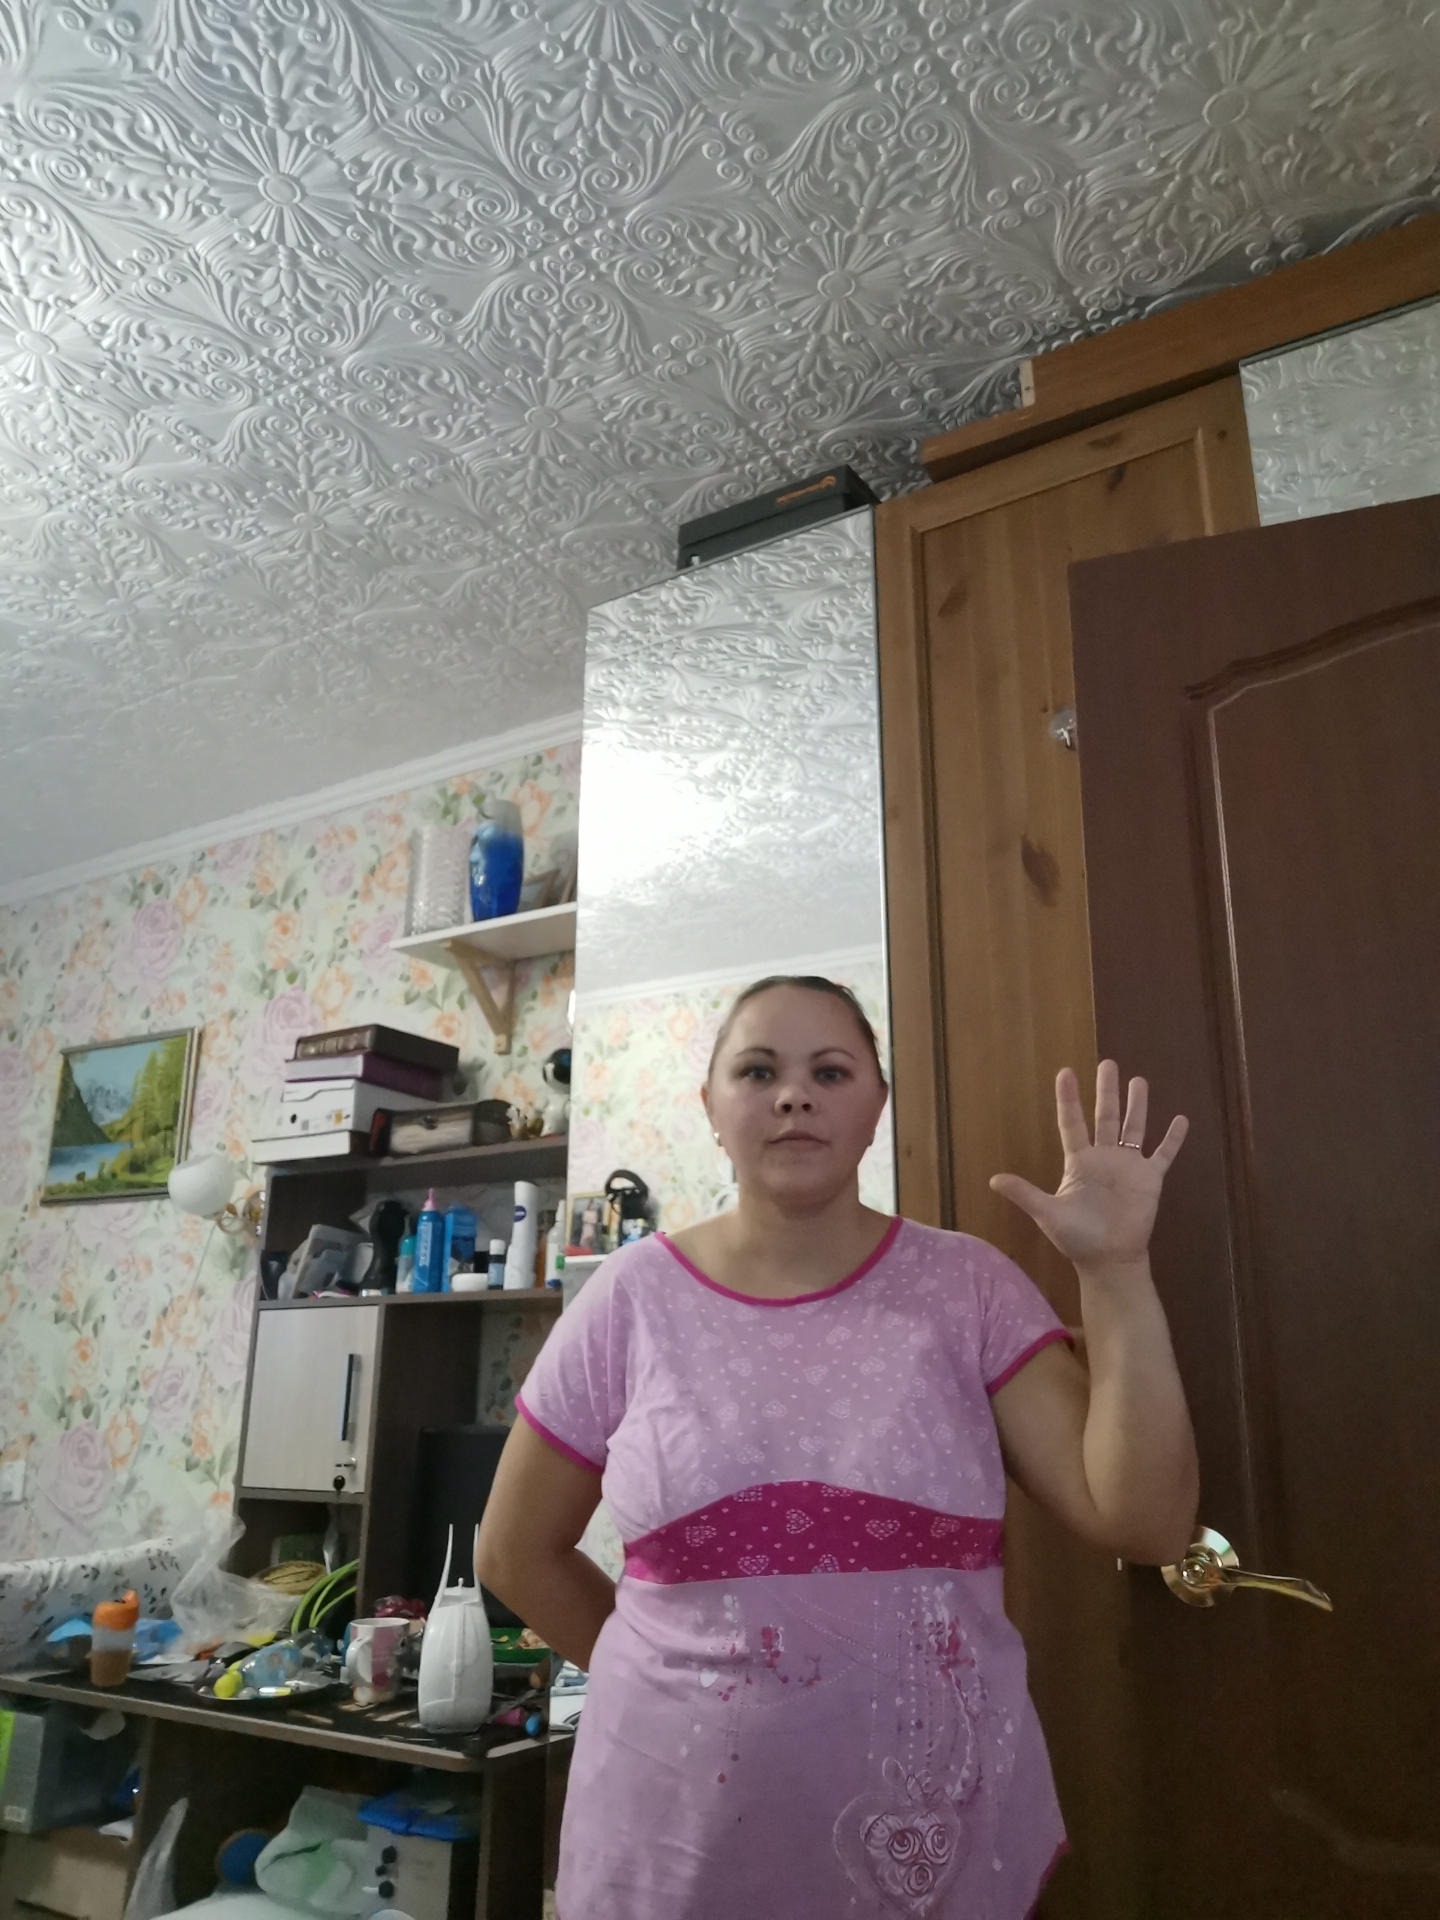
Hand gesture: palm